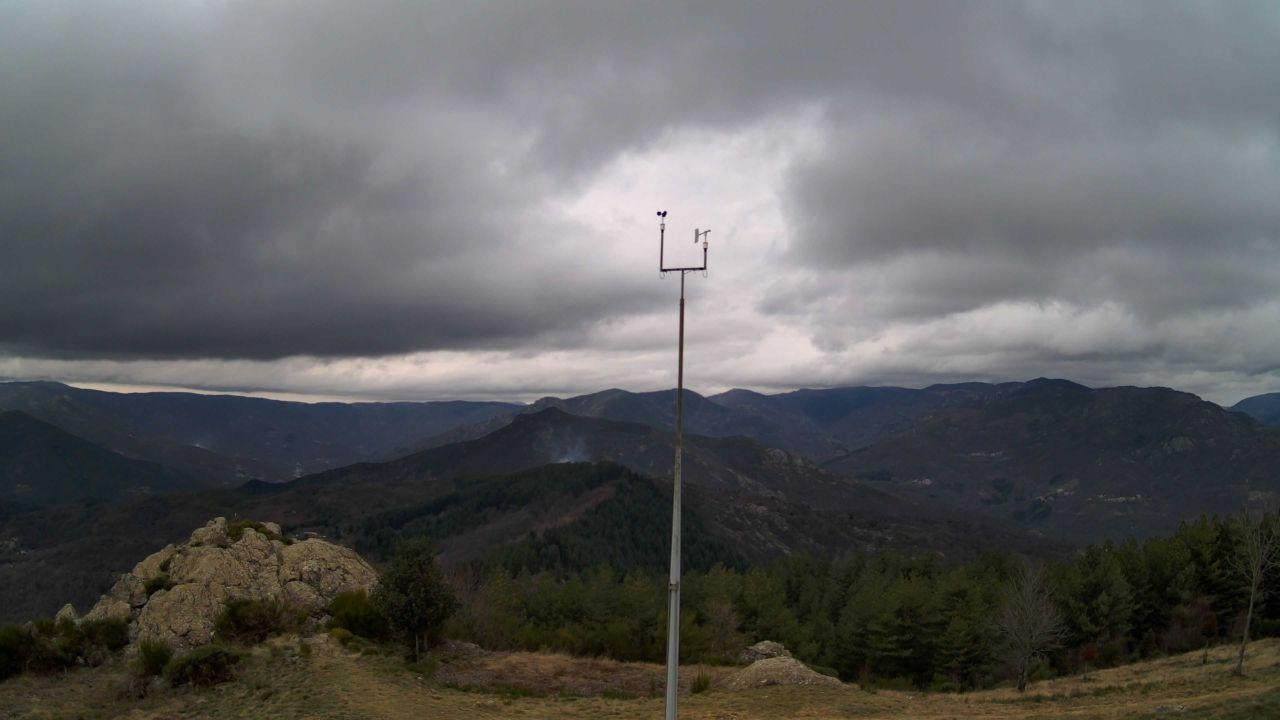
Fire: no
Smoke: yes